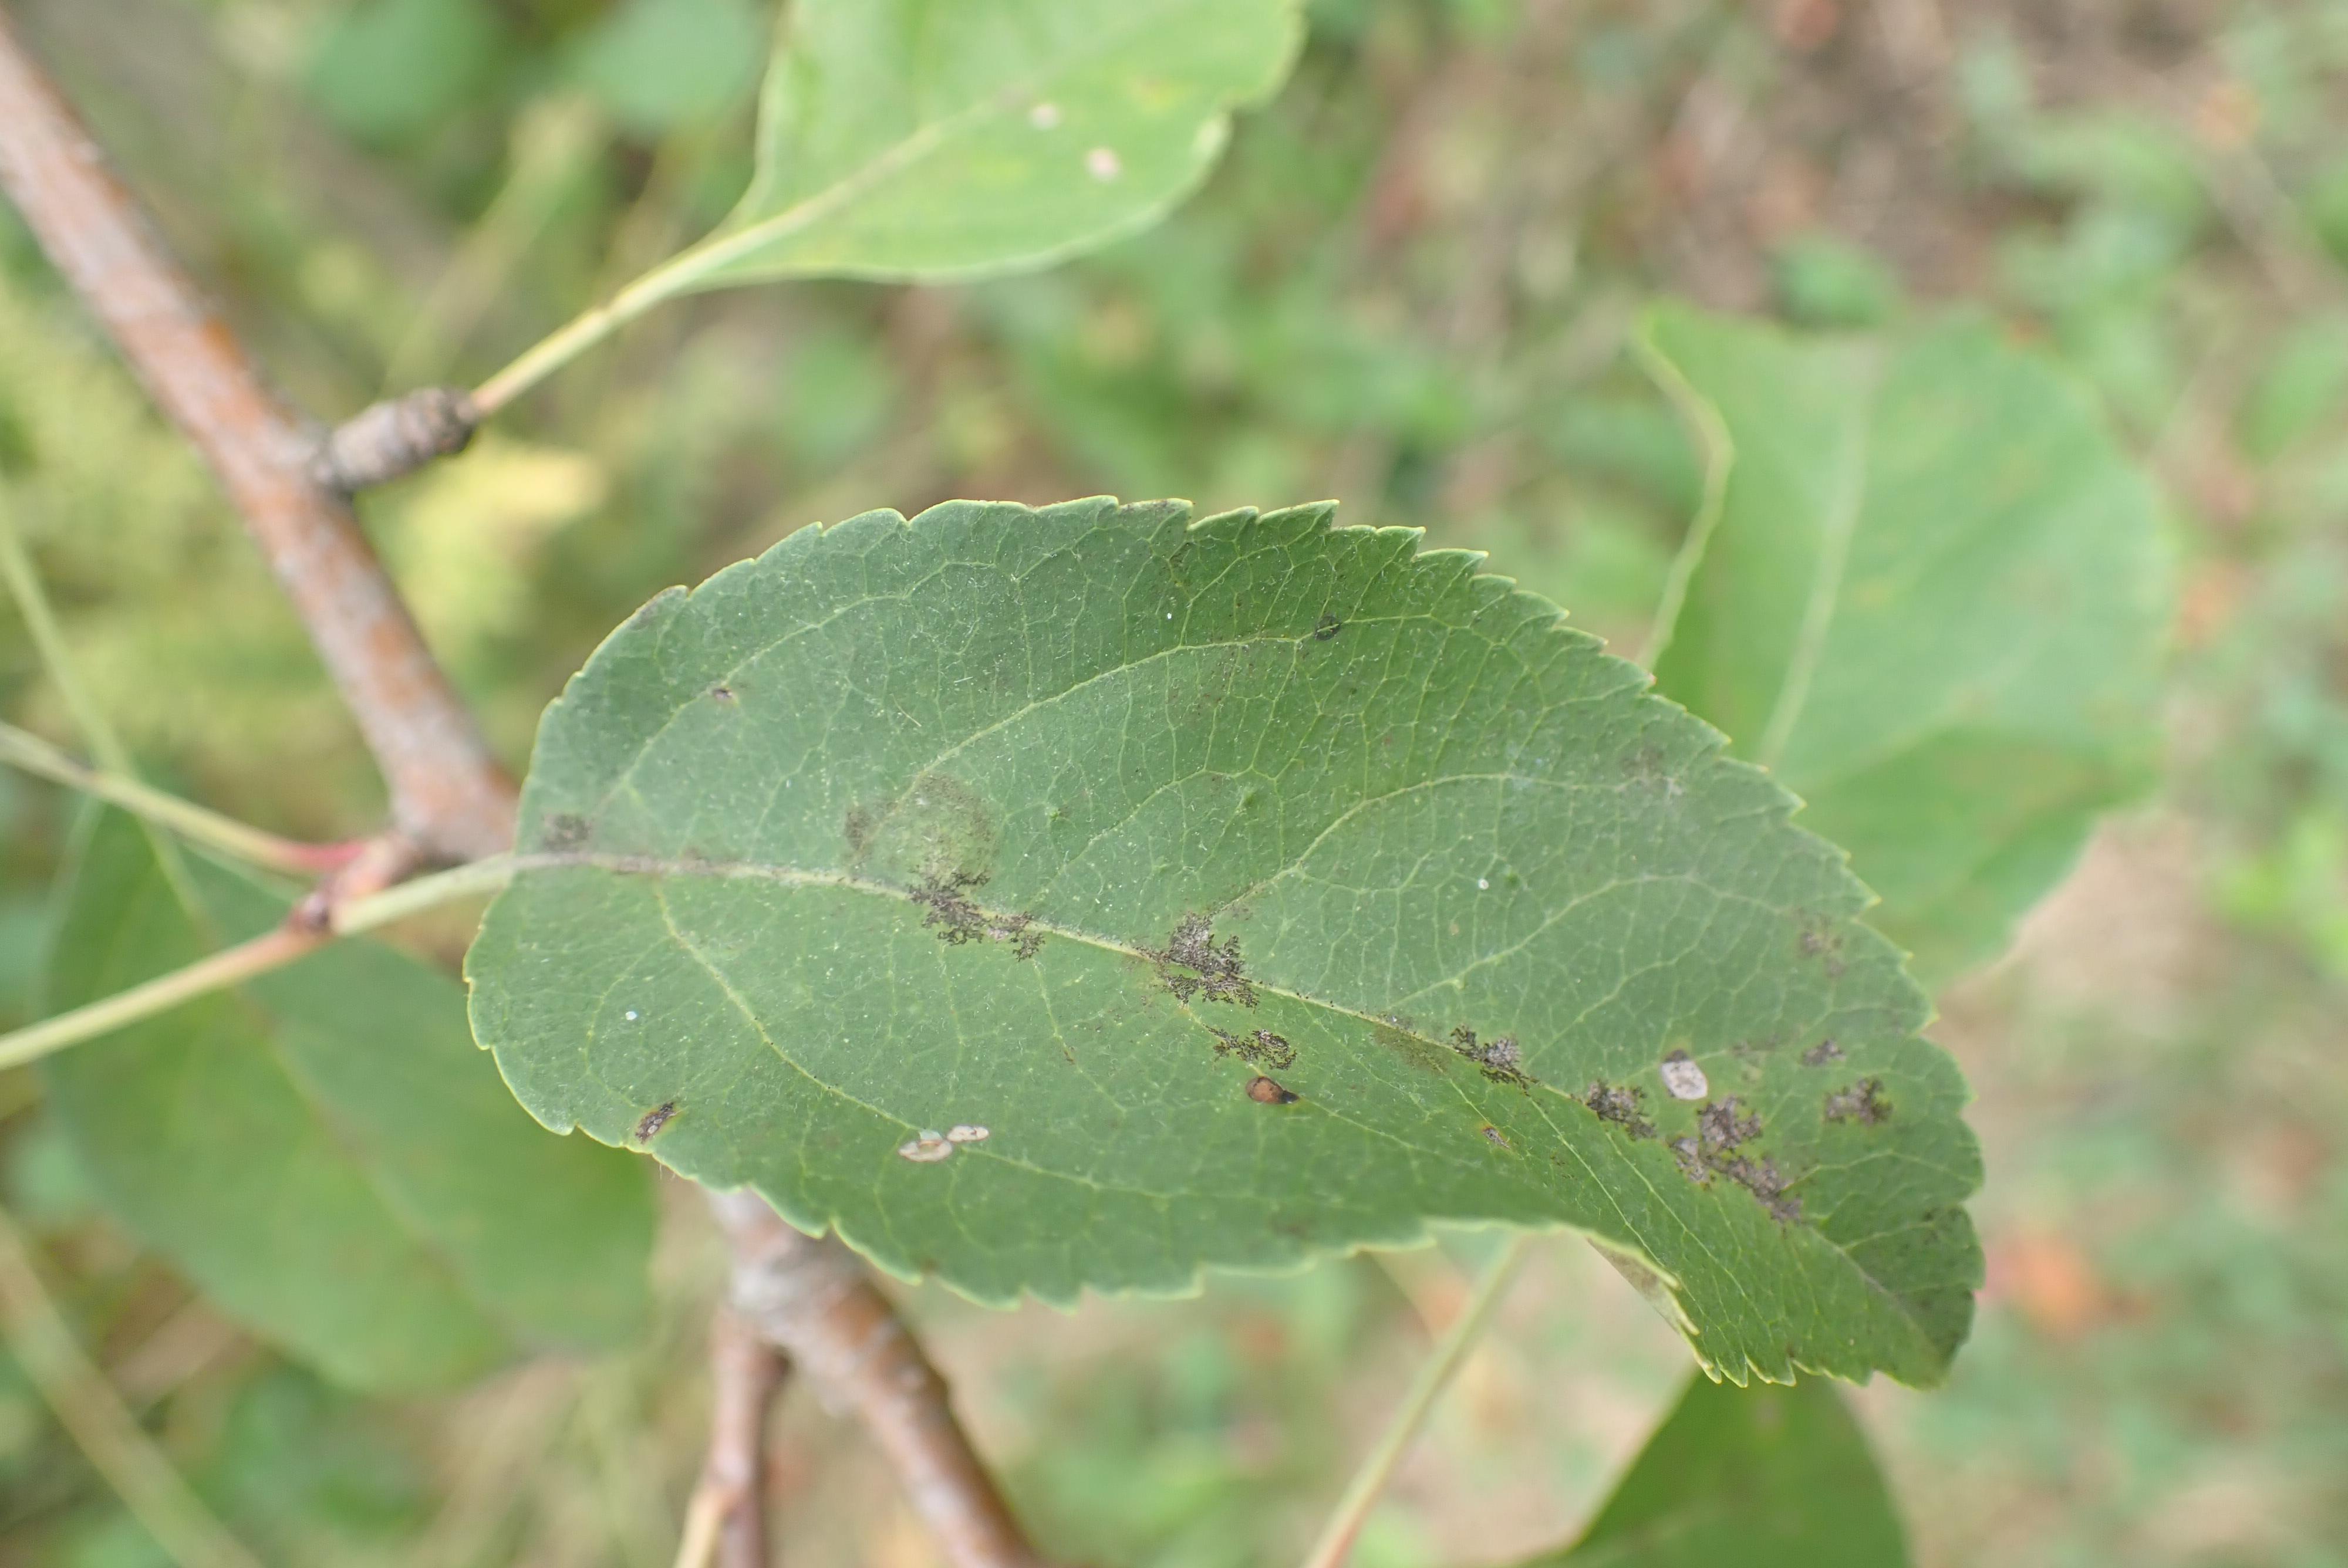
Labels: complex